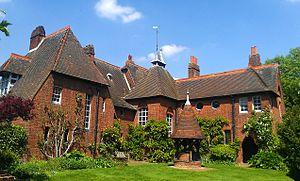
L'Architecture moderne ou Mouvement moderne naît du passage progressif de la campagne à la ville dans un contexte de changements techniques, sociaux et culturels liés à la révolution industrielle. Les conséquences se font sentir dans la construction et l'urbanisme entre la fin du XVIIIᵉ siècle et le début du XIXᵉ siècle et plus précisément dans l'après guerre après Waterloo. Puis une ligne cohérente de pensée se produit pour la première fois en Angleterre avec William Morris en 1860 mais le point crucial du processus qui met la théorie et la pratique face à la réalité est atteint par Walter Gropius en 1919 quand il ouvre le Bauhaus de Weimar. C'est à ce moment que l'on peut parler au sens strict du terme de mouvement moderne.